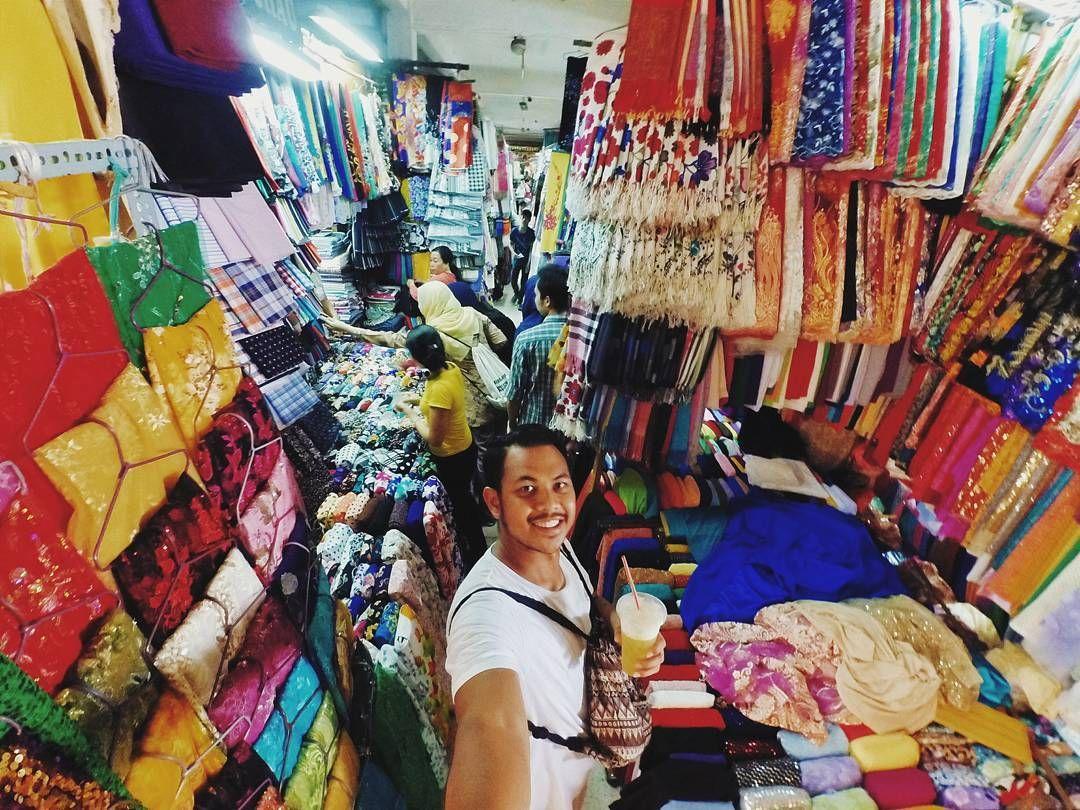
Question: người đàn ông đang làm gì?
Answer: đang chụp ảnh selfie